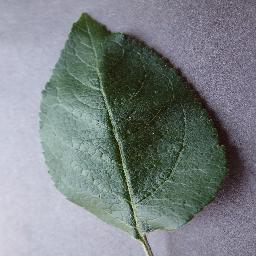
Label: Apple___healthy